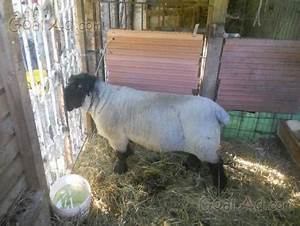
Label: pecora